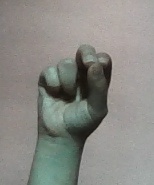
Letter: gaaf